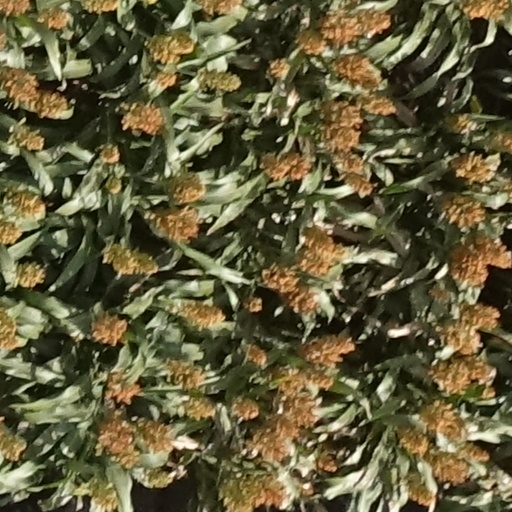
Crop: sorghum